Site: brandenburg
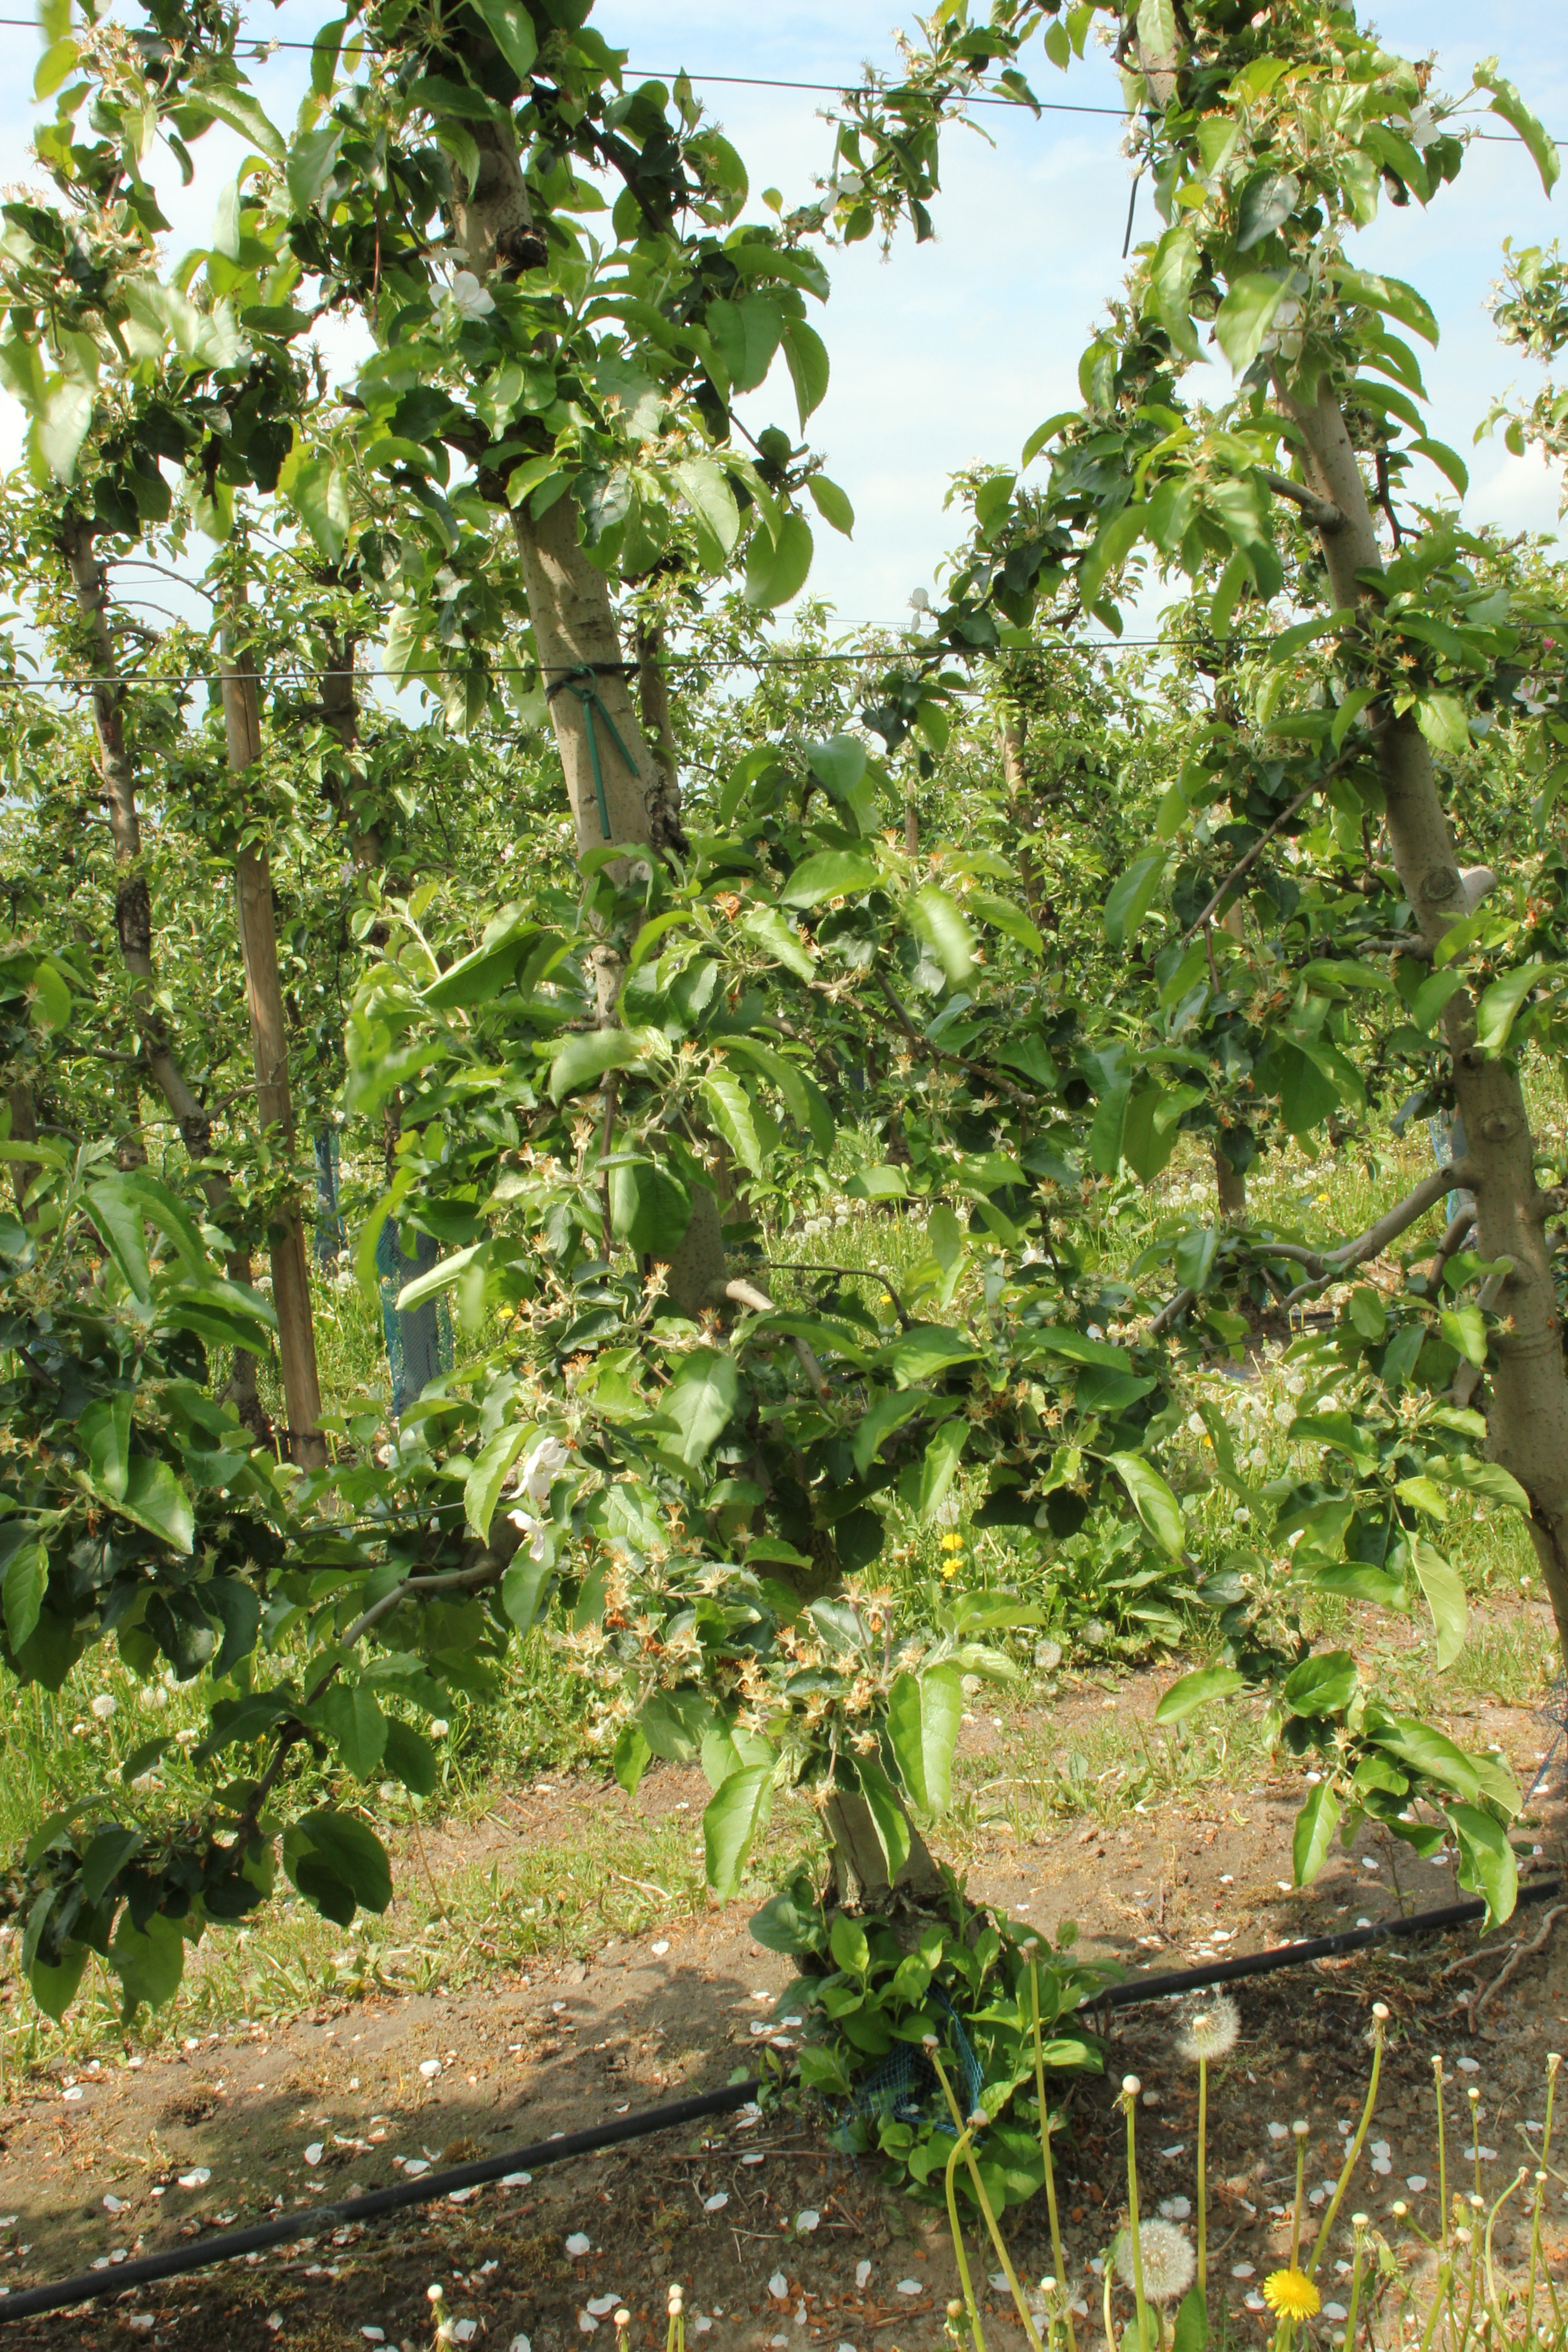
Growth stage (BBCH 67): Flowering